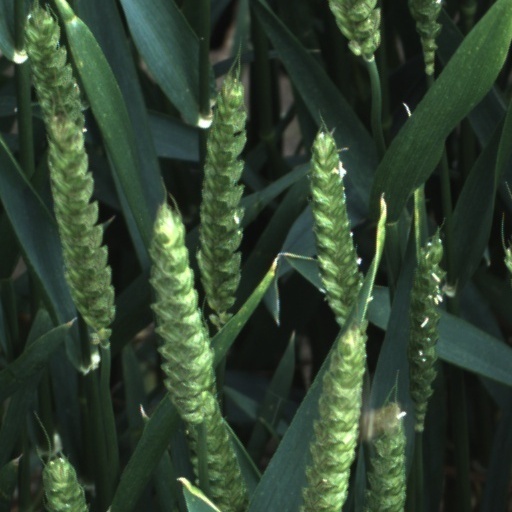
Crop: wheat